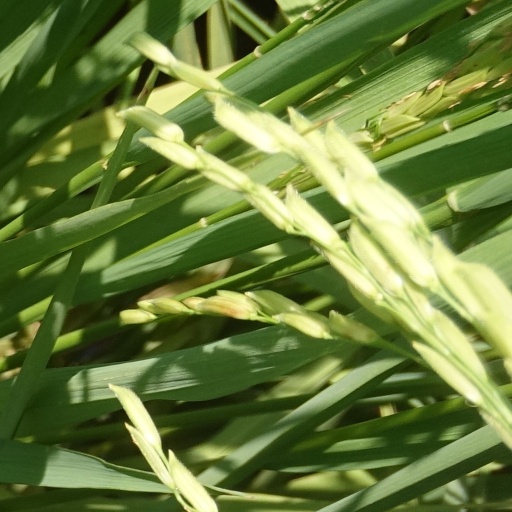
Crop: rice